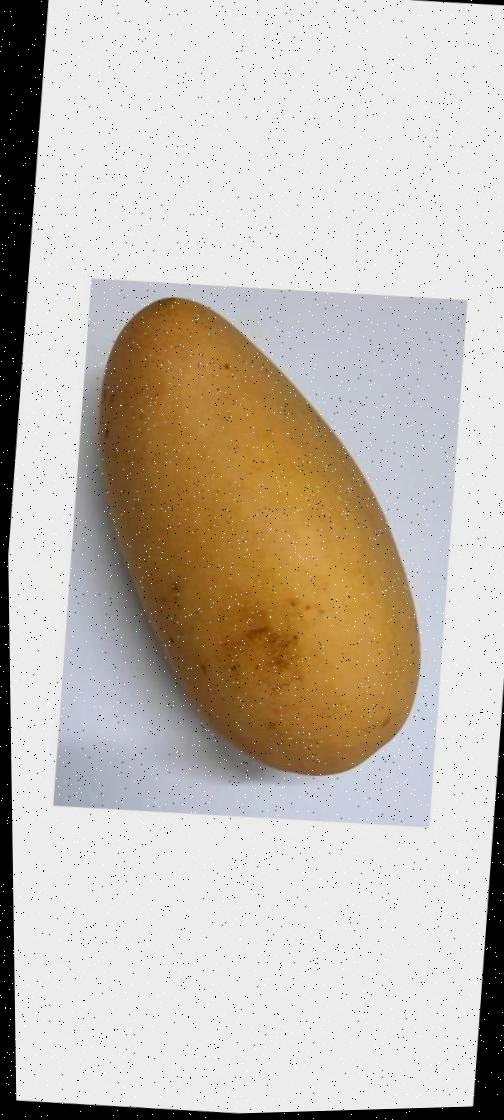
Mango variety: Katimon